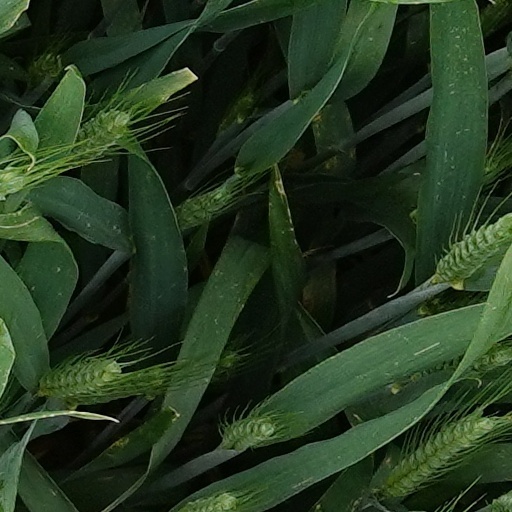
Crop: wheat